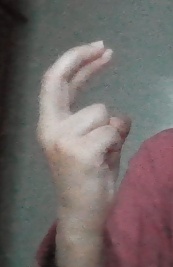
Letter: zay